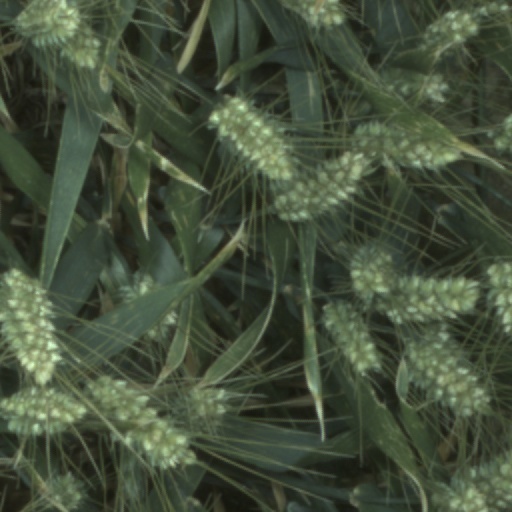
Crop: wheat